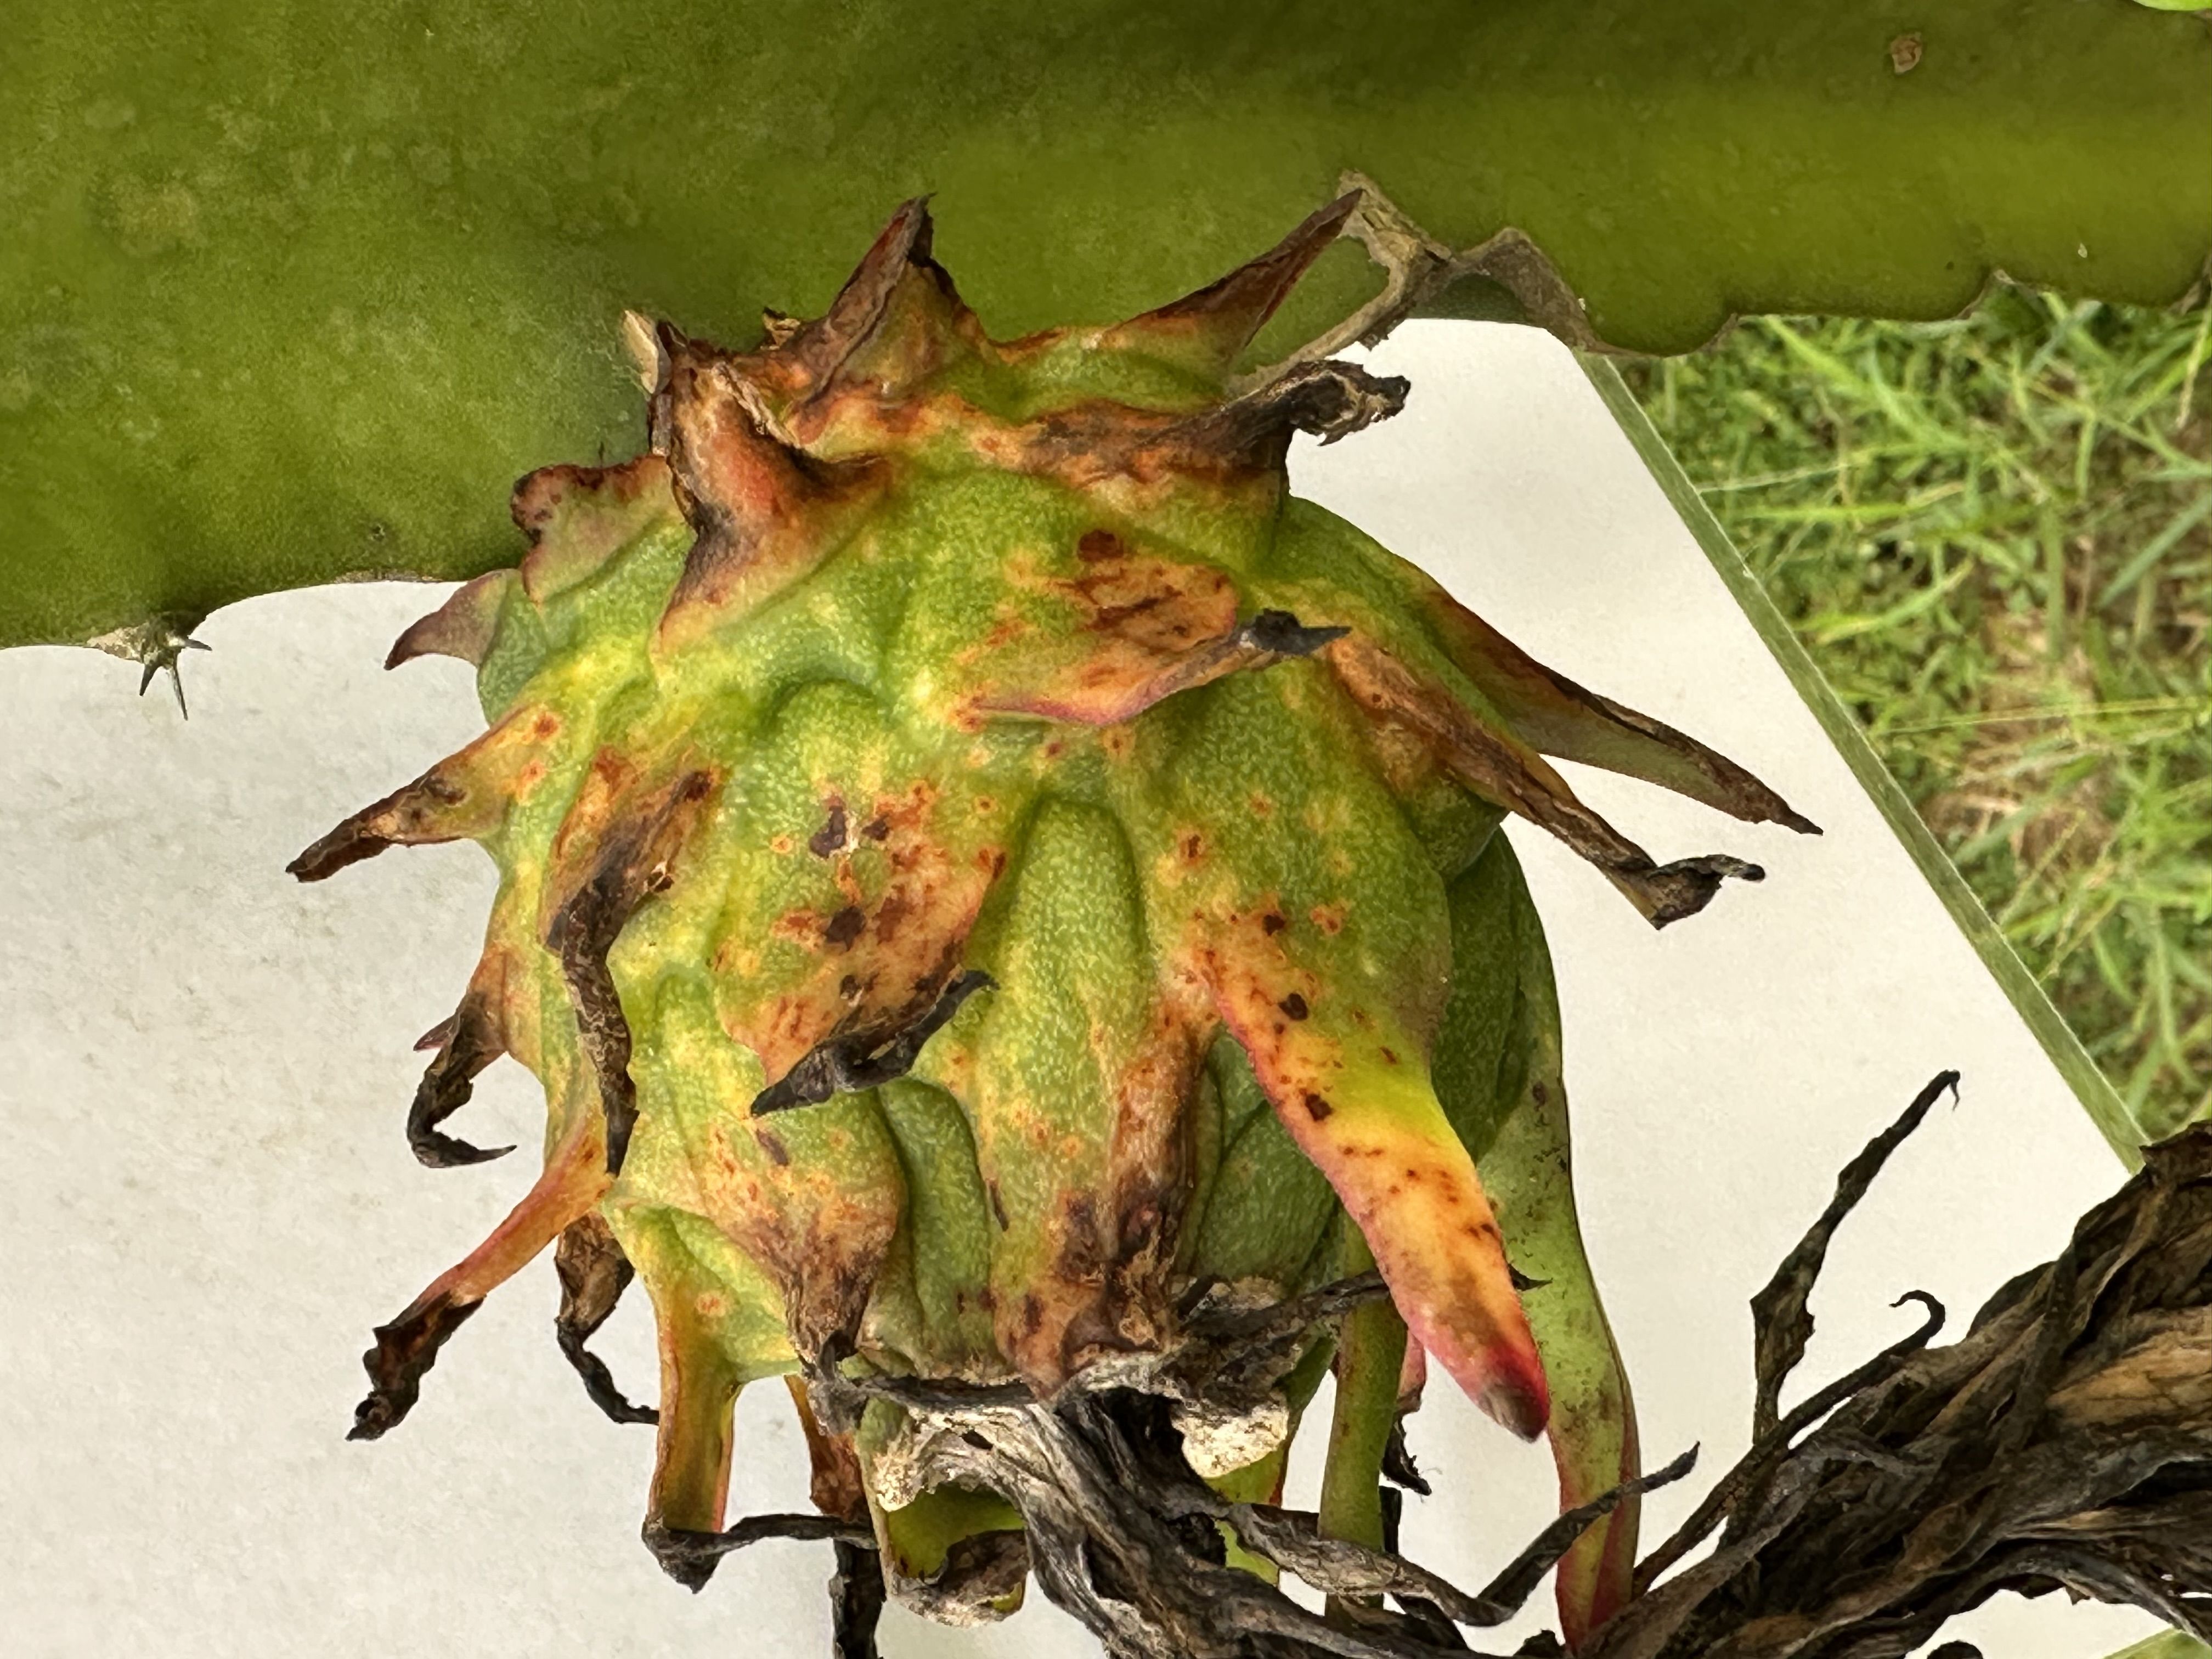
Label: Bad fruit